New Mexico Court of Appeals

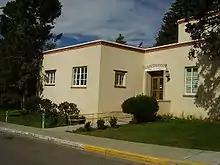
New Mexico Court of Appeals entrance in the Supreme Court Building

The New Mexico Court of Appeals (in case citation, N.M. Ct. App.) is the intermediate-level appellate court for the state of New Mexico.